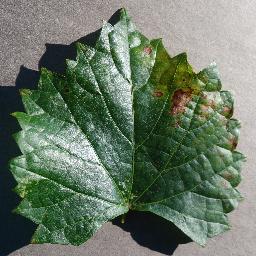
Label: Grape___Esca_(Black_Measles)